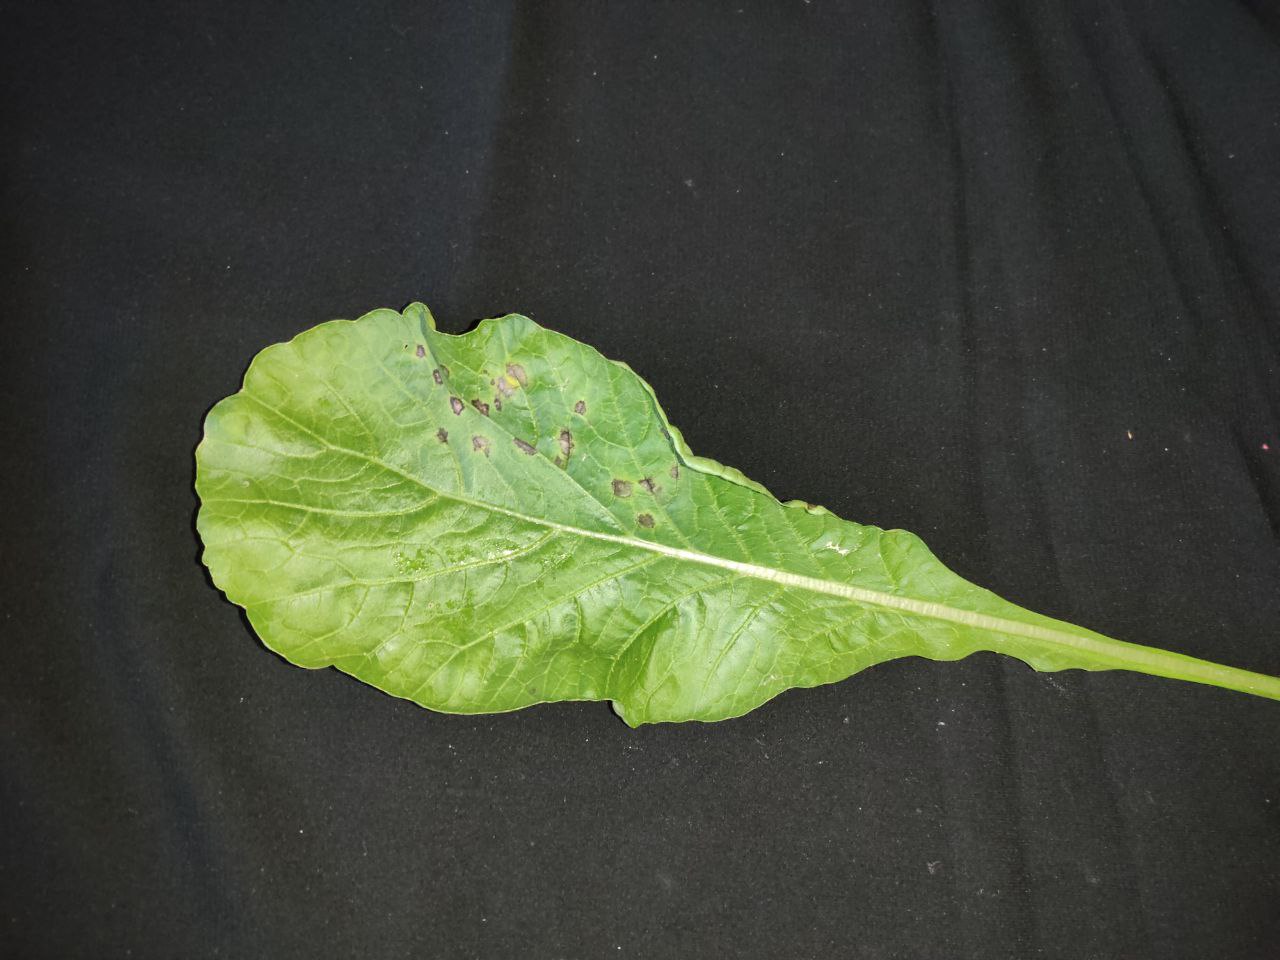
Label: Black leaf spot